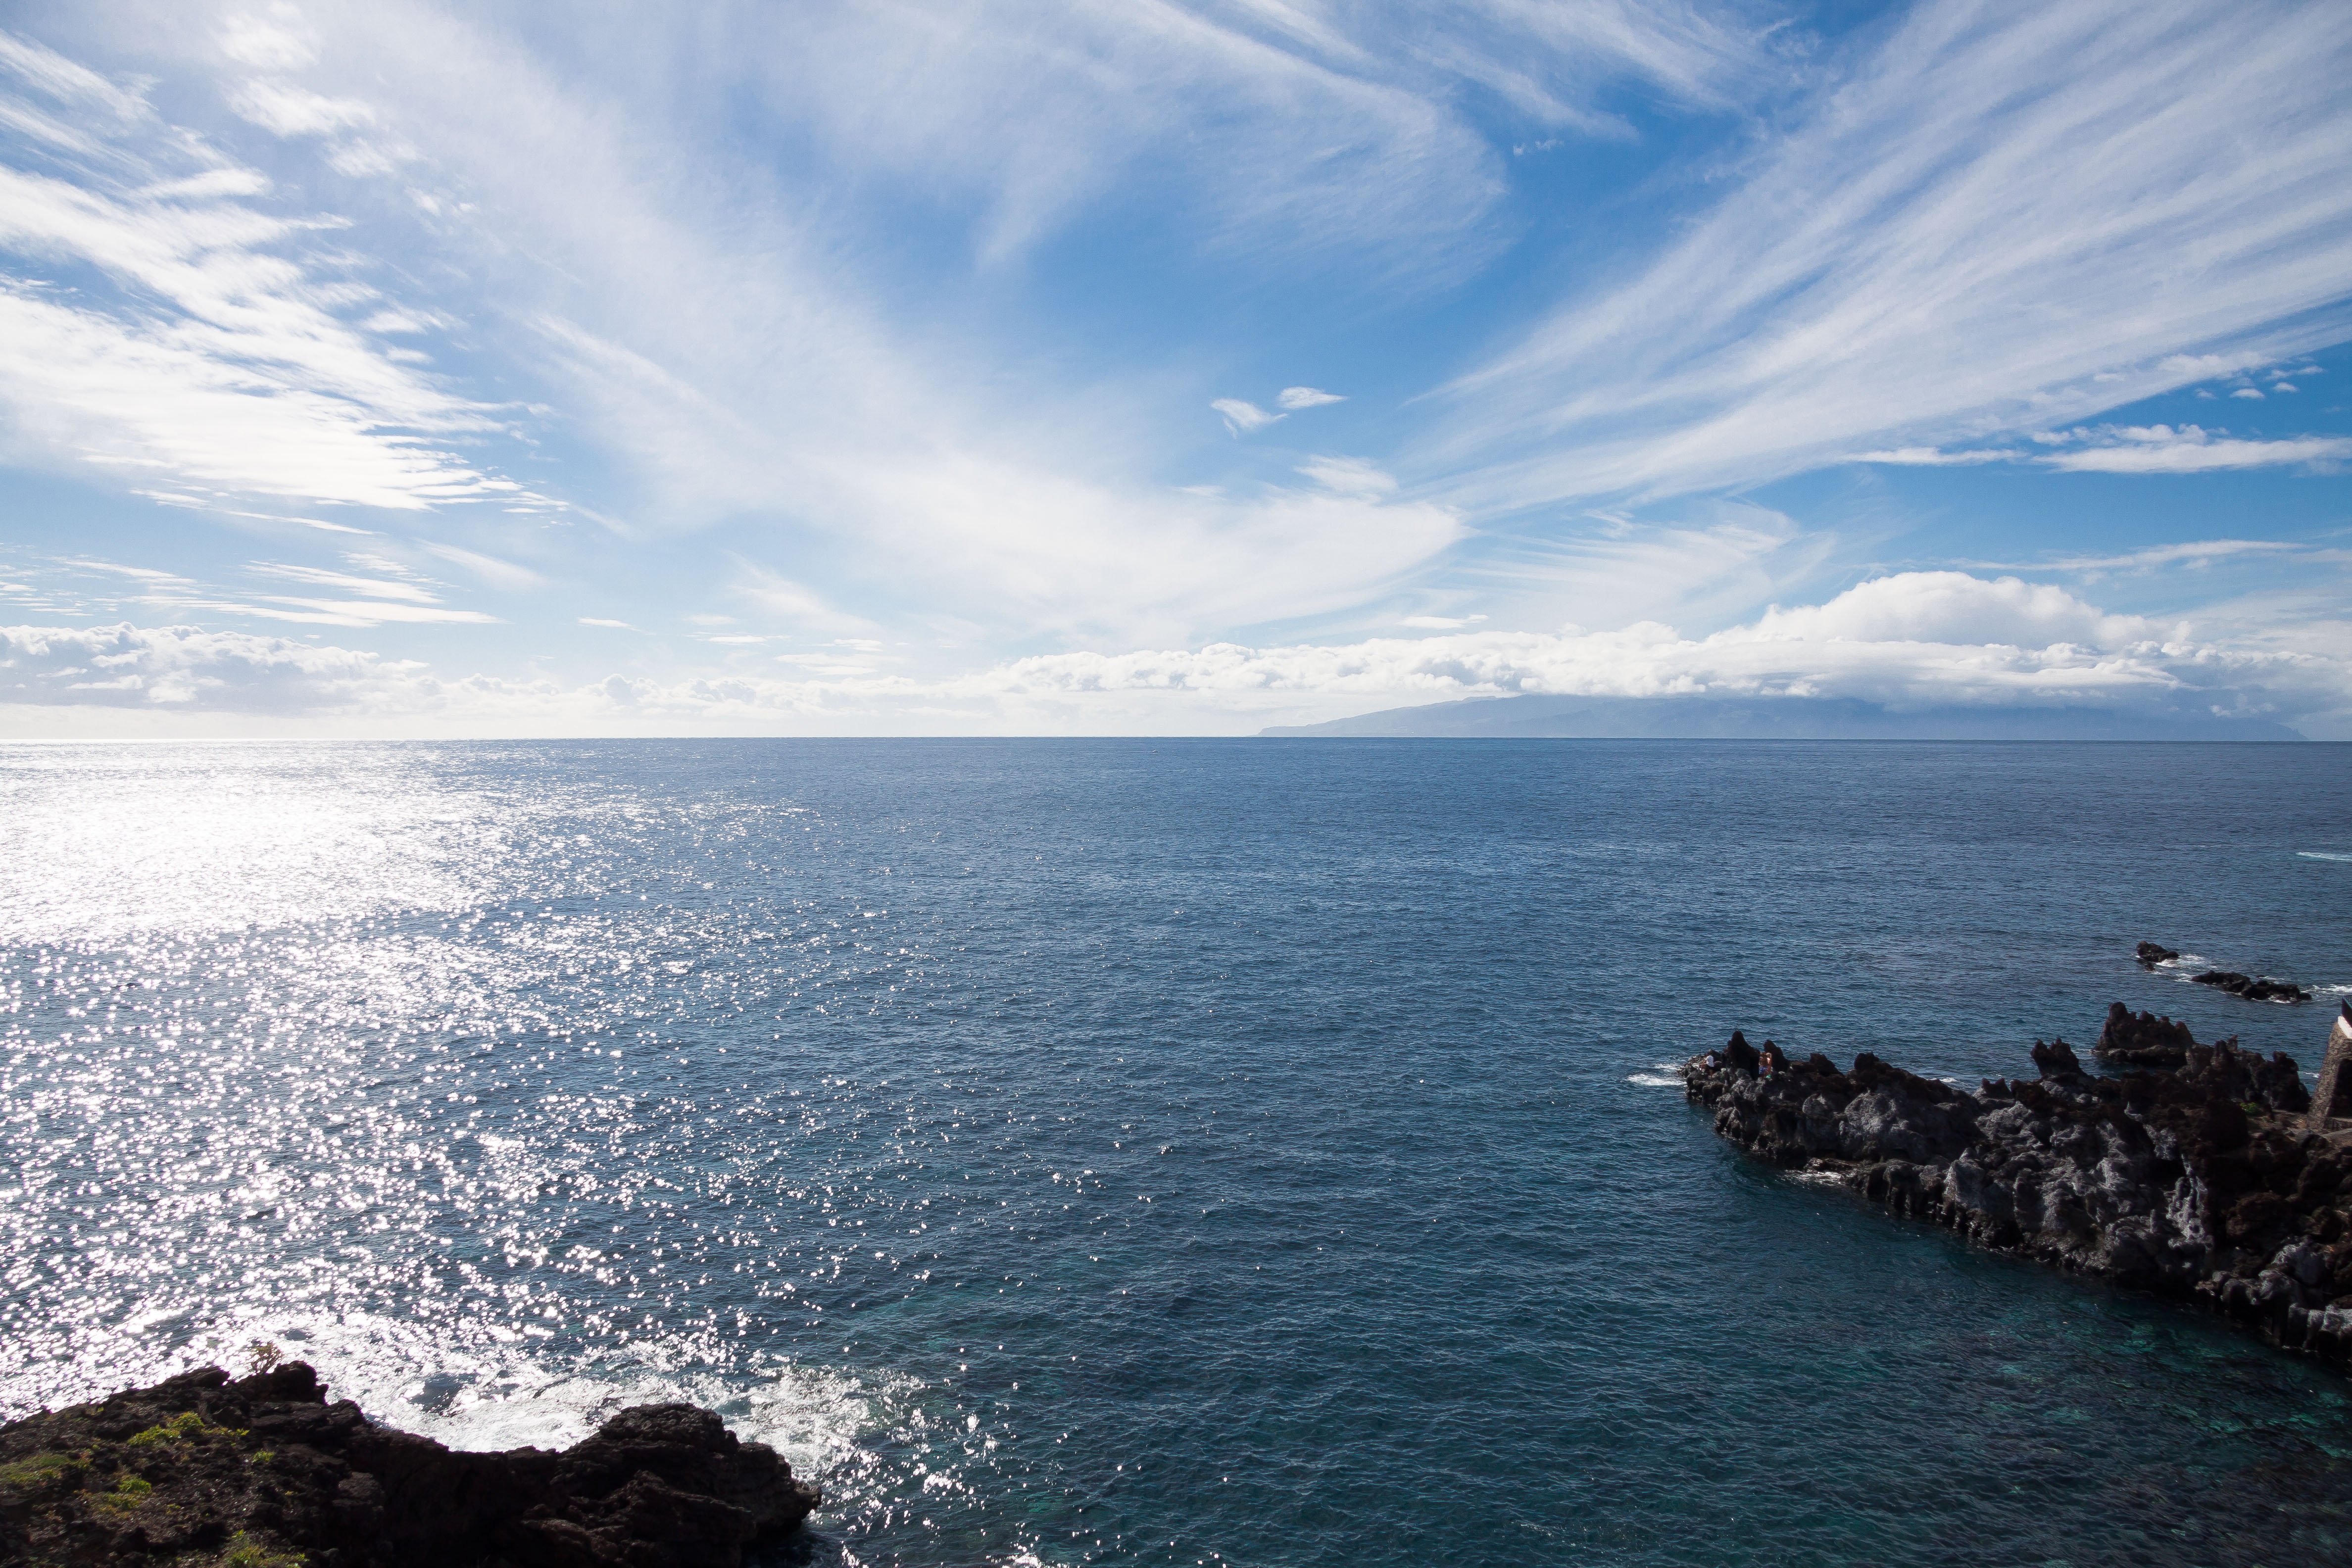
sea, coast, water, rock, ocean, horizon, cloud, sky, sun, white, sunlight, shore, wave, cliff, bay, blue, terrain, body of water, clouds, mood, booked, cape, canary islands, wind wave